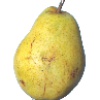
Label: Pear Monster 1